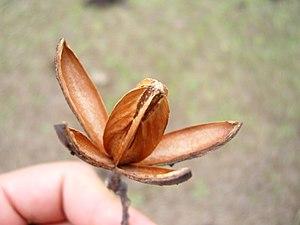
L'Acajou amer est une plante dicotylédone de la famille des Méliacées des régions tropicales d'Amérique : on le trouve du Mexique au Brésil en passant par les Caraibes et le Pérou.